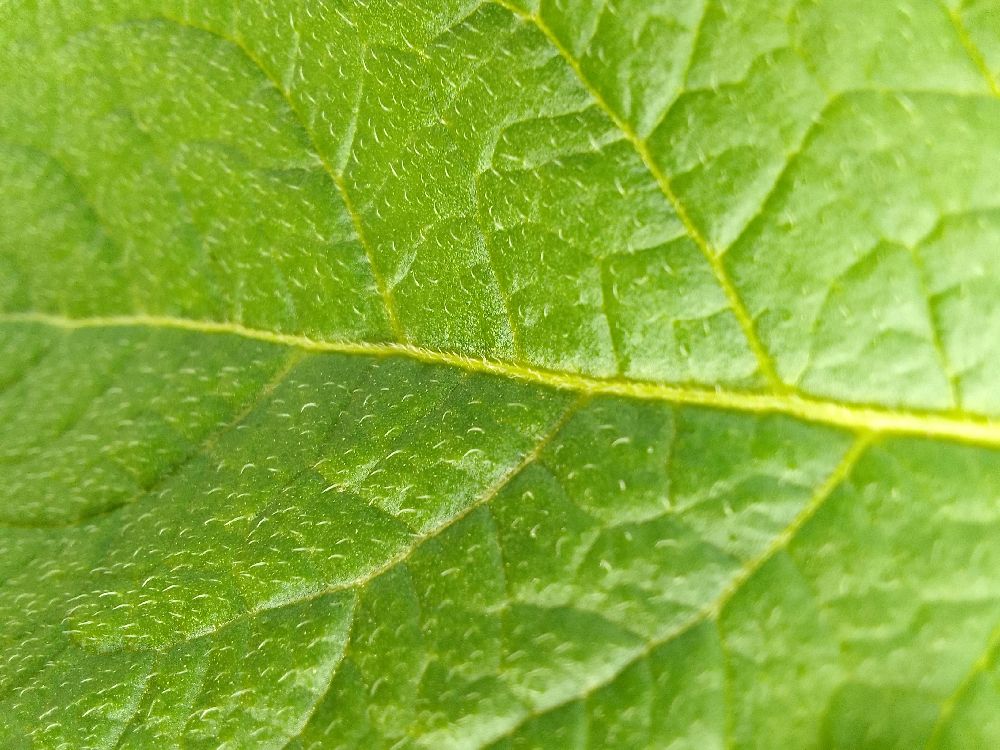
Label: Healthy